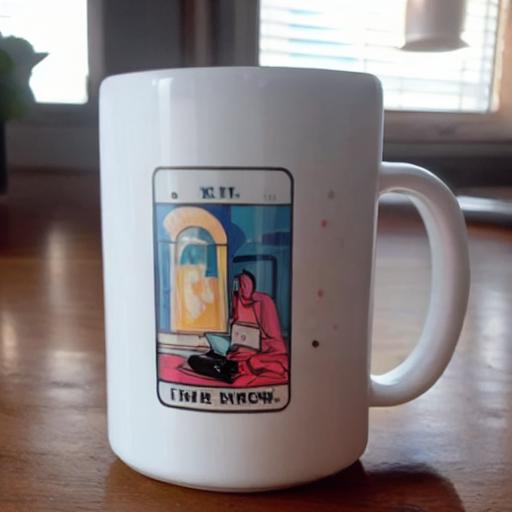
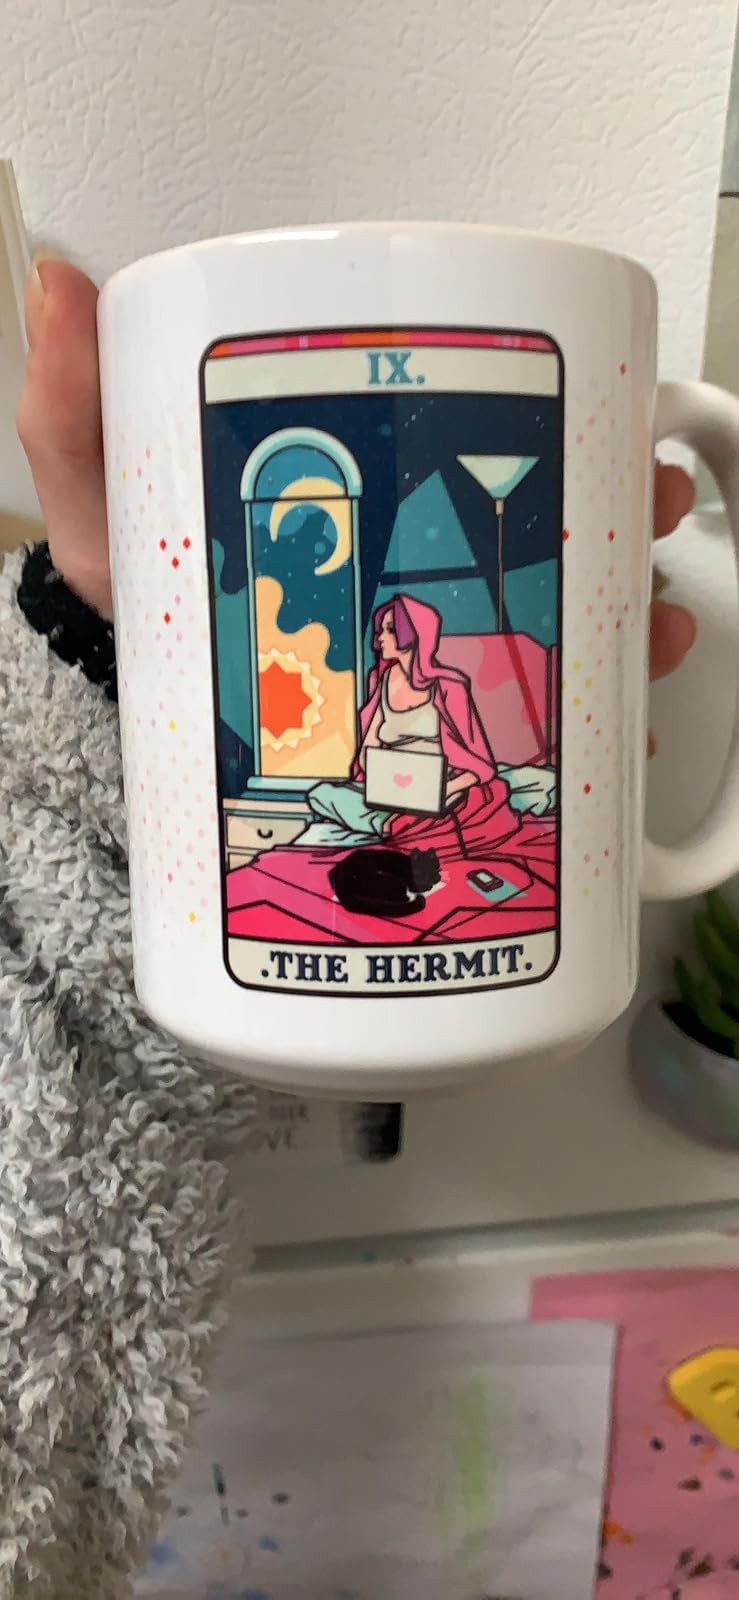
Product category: items_mug
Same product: no